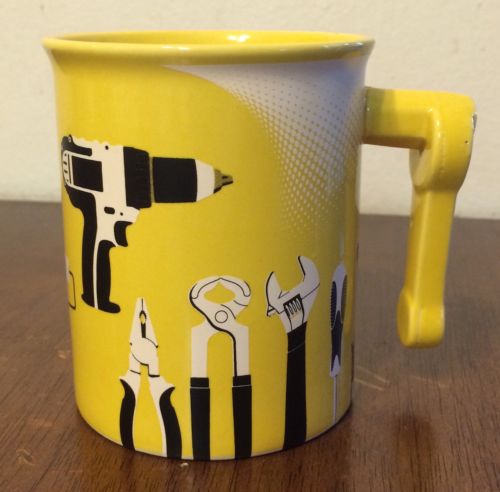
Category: mug